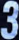
Number: 3